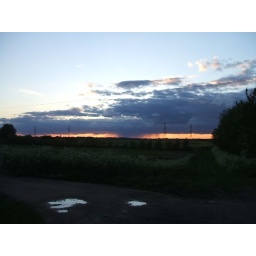
View towards Reach Fen; telephone pylons against low clouds and sunset, cow parsley in foreground